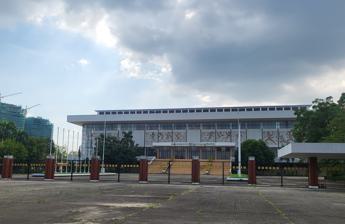
Building: Thuwunna National Indoor Stadium (1)
Country: Myanmar
Year built: 1986
Indoor stadium in Burma National Indoor Stadium (1) Burmese : အမျိုးသားအားကစားပြိုင်ပွဲရုံ (၁) သုဝဏ္ဏ Location Thingangyun , Yangon , Myanmar Coordinates 16°49′1.5″N 96°11′8.4″E / 16.817083°N 96.185667°E / 16.817083; 96.185667 Owner Ministry of Sports and Youth Affairs Operator Department of Sports and Physical Education Capacity 10,825 Construction Broke ground 1983 Opened 1986 Renovated 11 August 2019 National Indoor Stadium (1), Thuwunna is an indoor stadium located in Yangon, Myanmar . It is the largest indoor sports stadium in Myanmar, with a capacity of 10,825 people and located near Thuwunna Stadium . History The Thuwanna National Indoor Stadium was built by China in 1983. Completed in 1986, it became the country's first modern indoor stadium. Later, with the support of the United States, No (2) National Indoor Stadium was opened at Yangon University - Hlaing Campus , but not as big as No. (1). During the 2013 Southeast Asian Games , modern sports facilities such as the Wunna Theikdi Indoor Stadium in Zambu Thiri Sports Complex and Zeyar Thiri Indoor Stadium in the military-owned Zeyar Thiri Sports Complex emerged in Naypyidaw . However, unlike the Thuwanna Indoor Stadium, these stadiums are a combination of the 3,000-seat A and C Stadiums and the 5,000-seat B Stadium. Since August 2019, China has been repairing and renovating the dilapidated stadium. The stadium held many Lethwei events and mixed martial arts events by ONE Championship . References